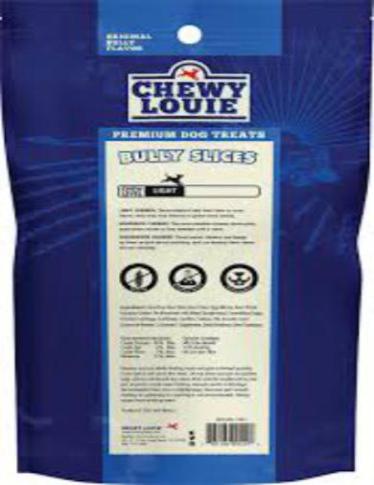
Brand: chewy louie
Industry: Food